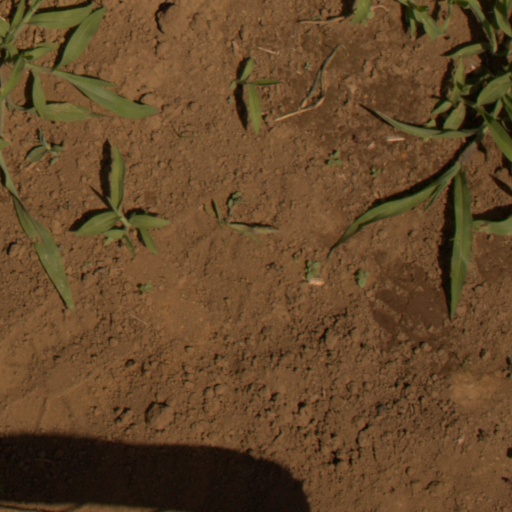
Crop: Jerusalem artichoke